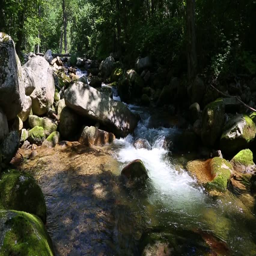
wilderness in a remote area with a river .